Pieter Meert

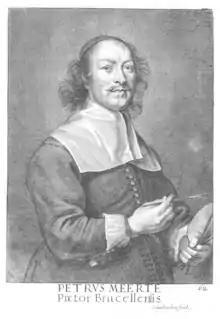
Portrait of Pieter Meert engraved by Joannes Meyssens

Pieter Meert (name variations: Petrus Meert, Peeter Meert, Peeter Meerte, Pieter Meerte, Peeter Merten, Petrus Meerte) (c. 1620 – 1669) was a Flemish Baroque painter known for his portraits and genre paintings.